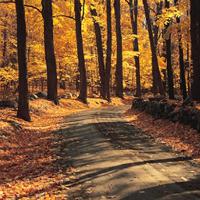
Weather: sun or clear